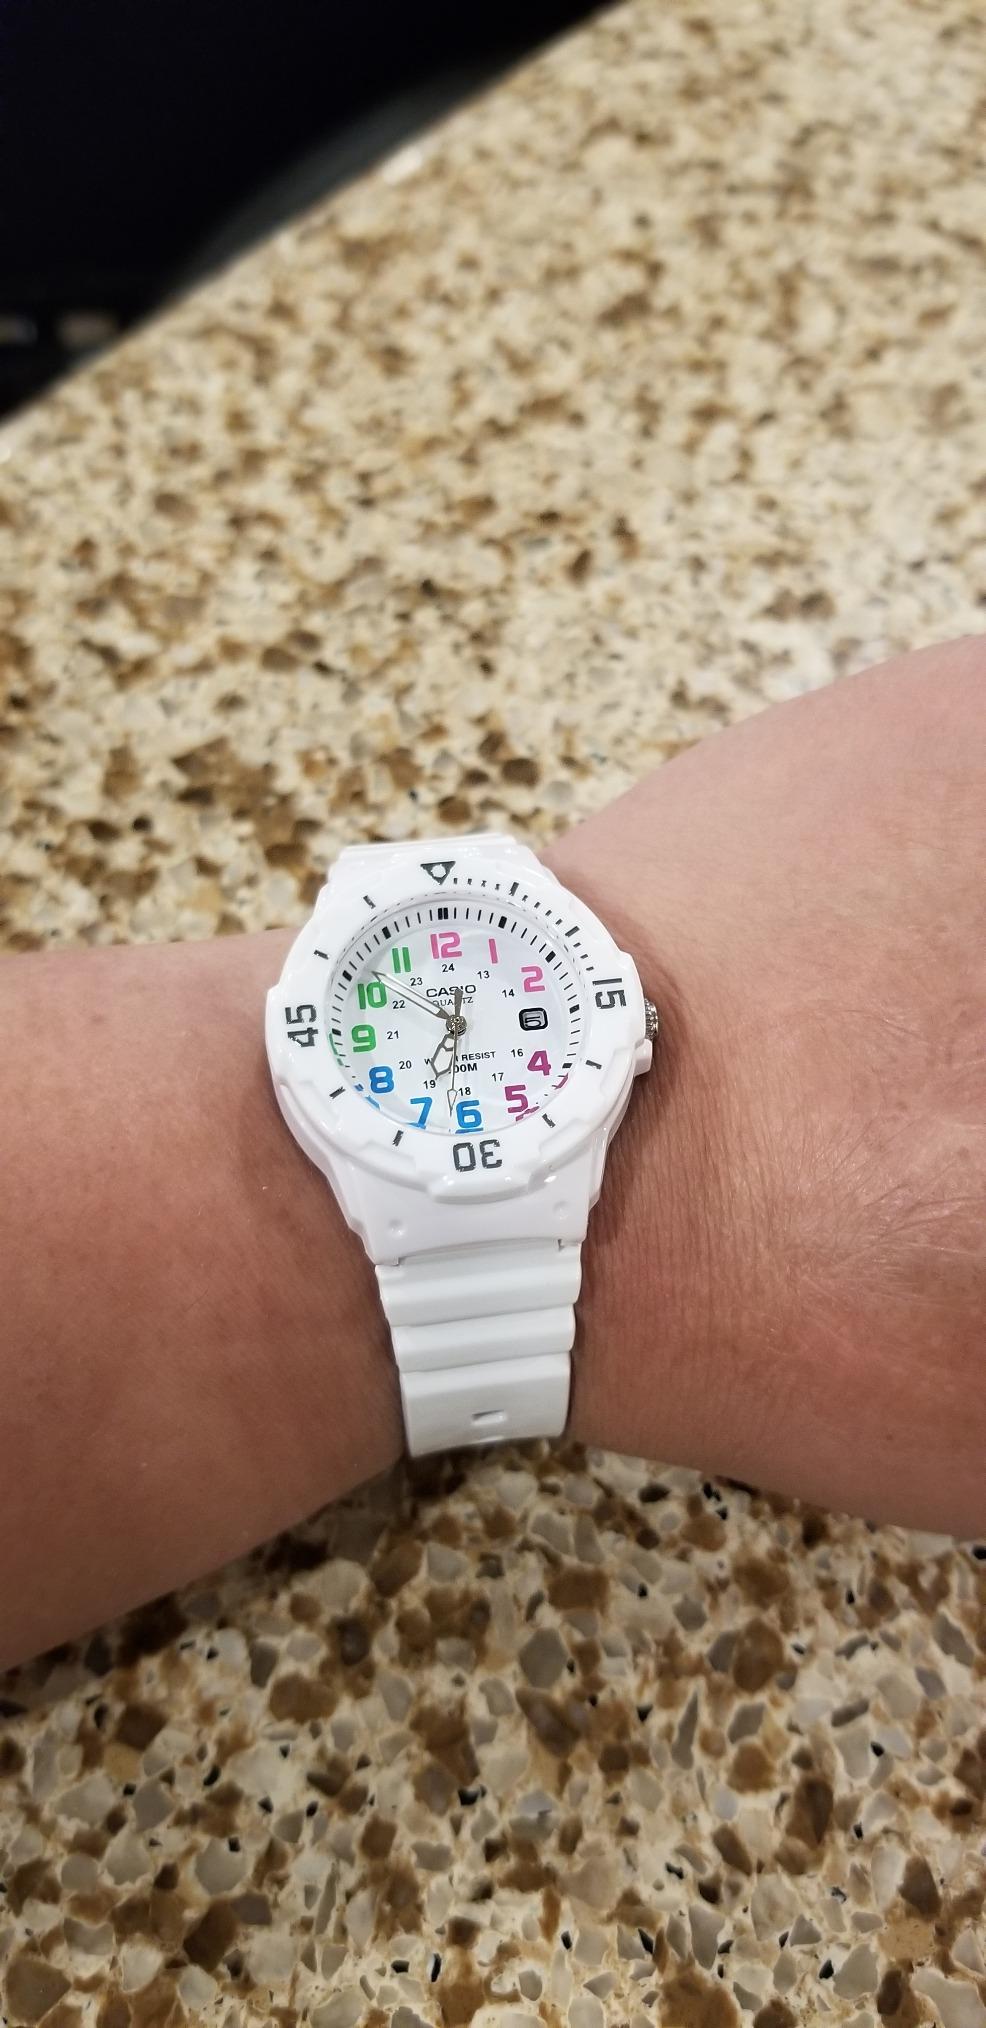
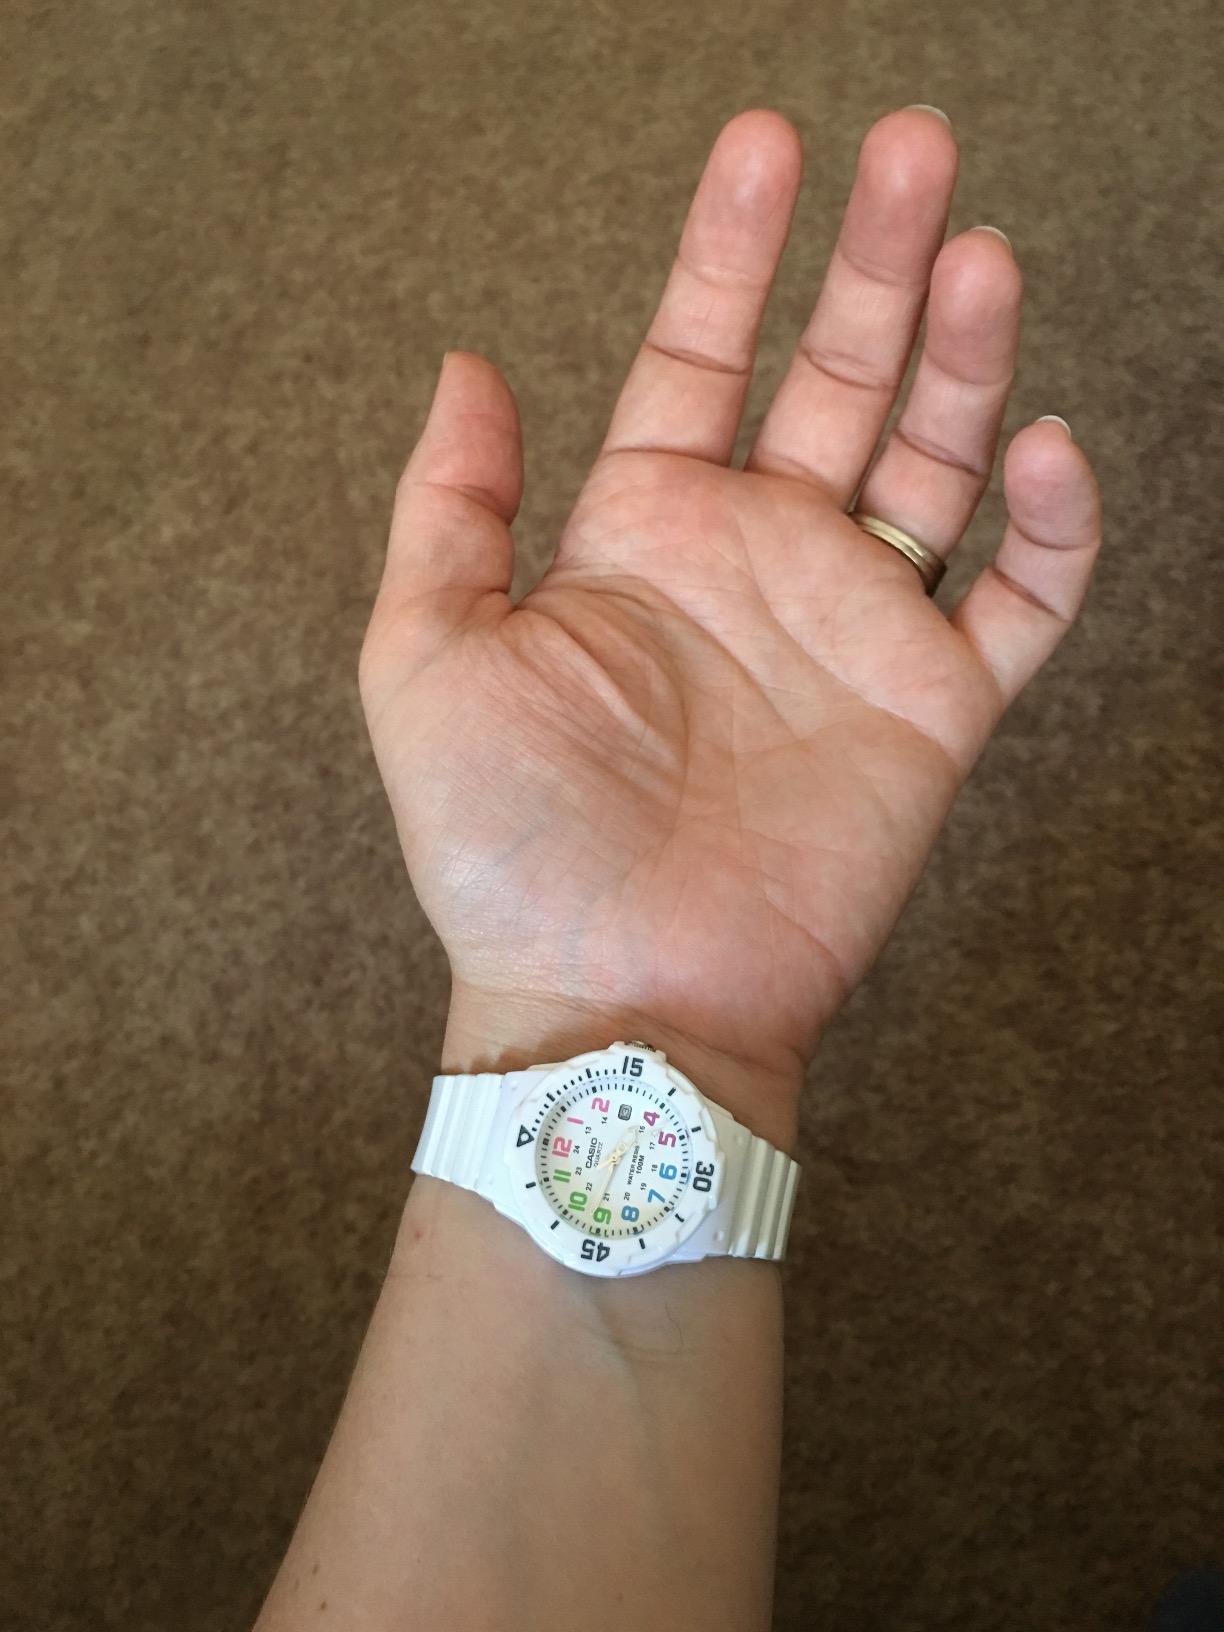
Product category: accessories_watch
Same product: yes